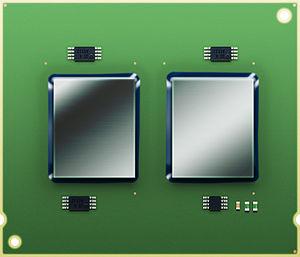
22 nm désigne le procédé de fabrication des semi-conducteurs qui succède au procédé 32 nm de fabrication par CMOS. Les premiers processeurs possédant cette technologie sont apparus sur le marché en avril 2012.
Le POWER8 est un processeur de la gamme POWER conçu et produit par IBM et annoncé en mai 2014. Il est gravé en technologie 22 nm, avec une fréquence d'horloge maximum de 4,15 GHz.